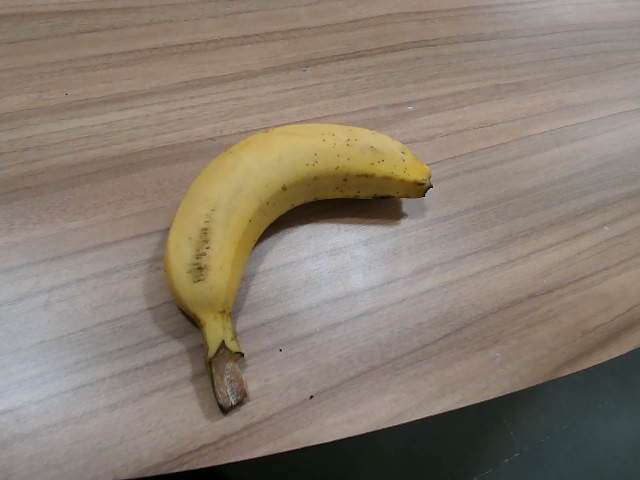
Label: Ripe_Banana